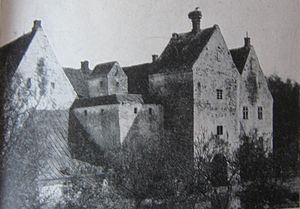
Spøttrup Borg / Redning fra undergangen
Spøttrup før restaureringen.
Spøttrup er Danmarks bedst bevarede middelalderborg. Den er beliggende i Salling i Skive Kommune og fungerer som museum og turistattraktion.